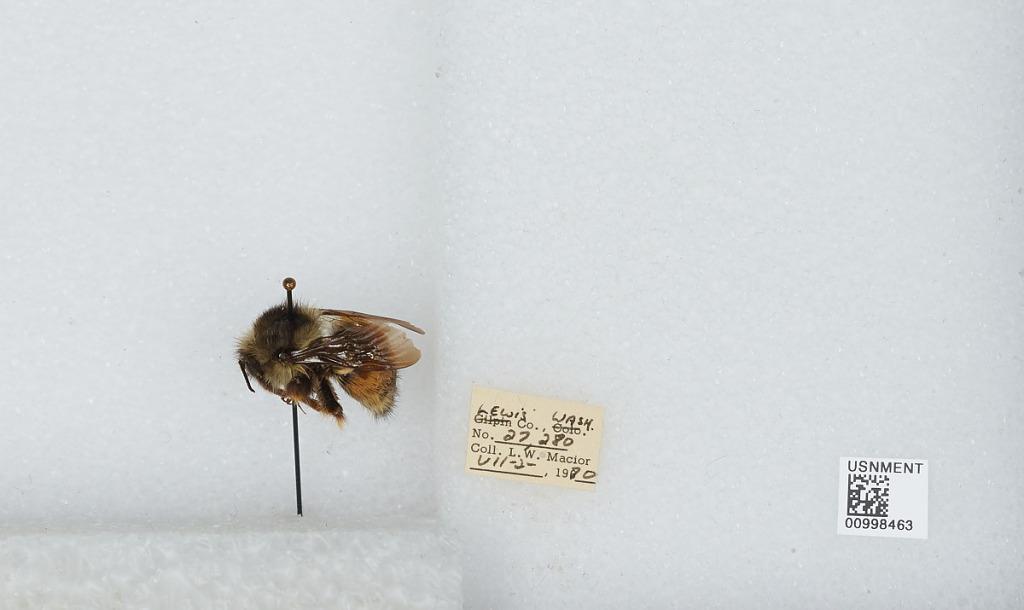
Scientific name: Bombus (Pyrobombus) melanopygus Nylander
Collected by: L. Macior
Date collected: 1970-7-2
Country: United States
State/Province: Washington
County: Lewis
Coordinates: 46.58, -122.4